William M. Tweed

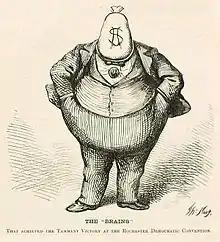
Thomas Nast depicts Tweed in "Harper's Weekly" (October 21, 1871)

With his new position and wealth came a change in style: Tweed began to favor wearing a large diamond in his shirtfront – a habit that Thomas Nast used to great effect in his attacks on Tweed in "Harper's Weekly" beginning in 1869 – and he bought a brownstone to live in at 41 West 36th Street, then a very fashionable area. He invested his now considerable illegal income in real estate, so that by the late 1860s he ranked among the biggest landowners in New York City.